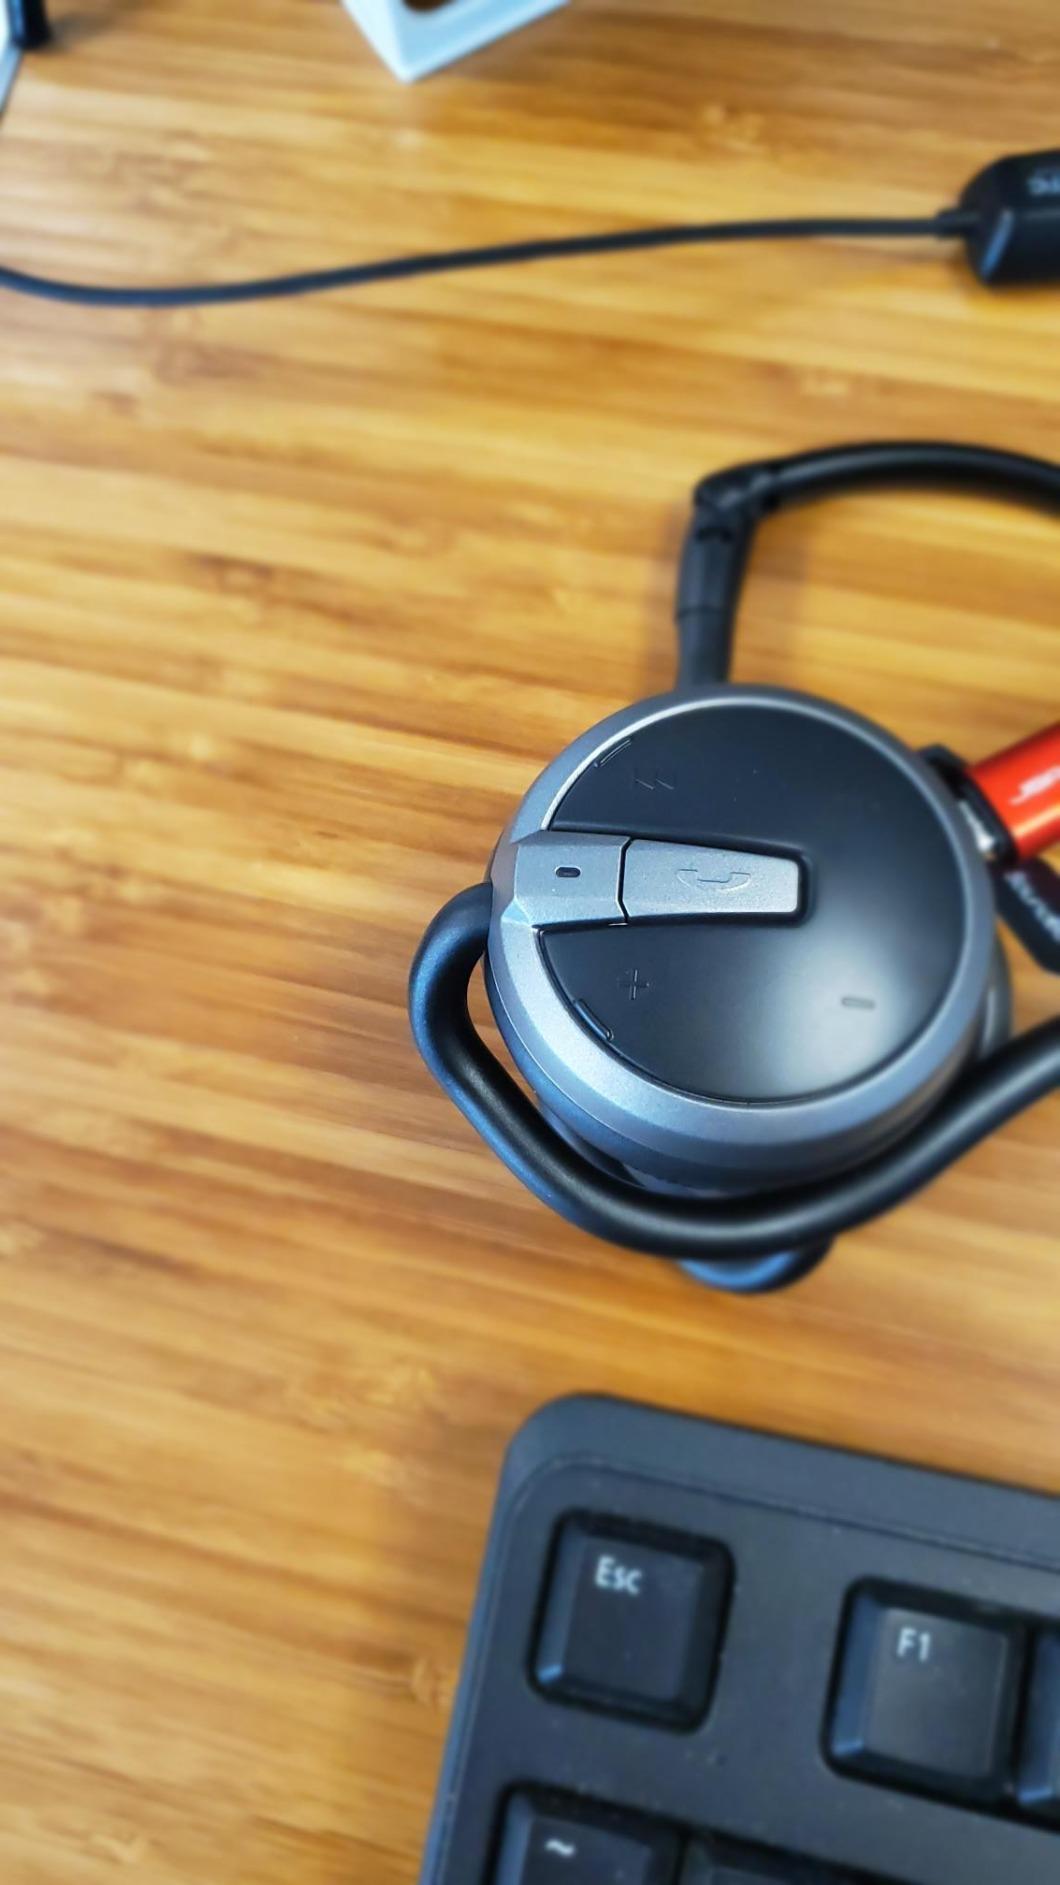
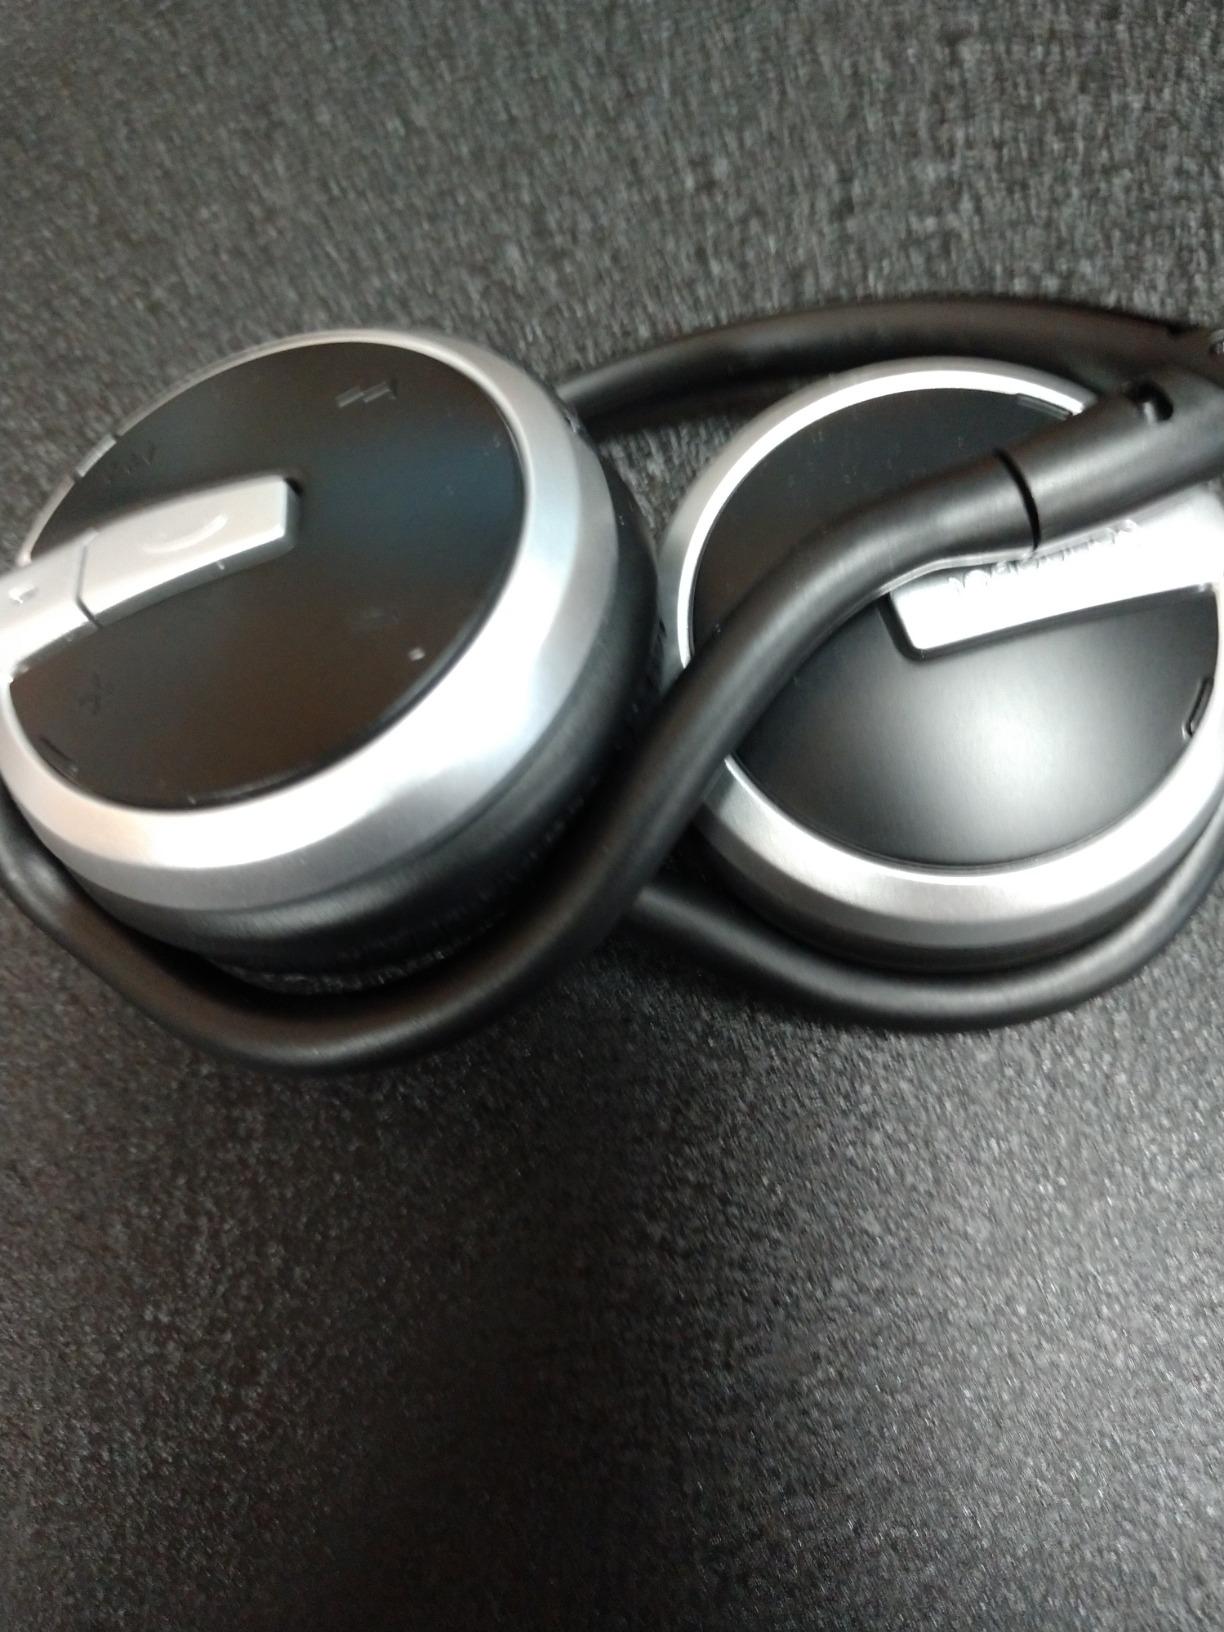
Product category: headphones
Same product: yes